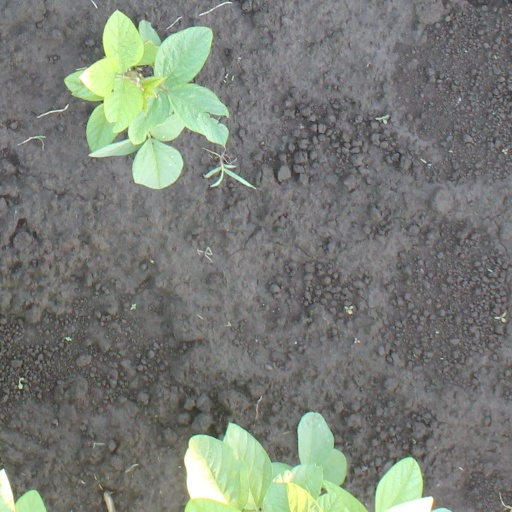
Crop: soybean